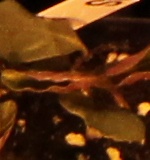
Label: Redroot Pigweed